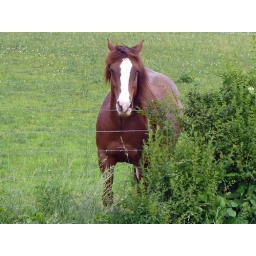
This curious horse came over to check me out when I broke down on the way home from work.